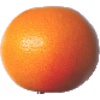
Label: pink_grapefruit